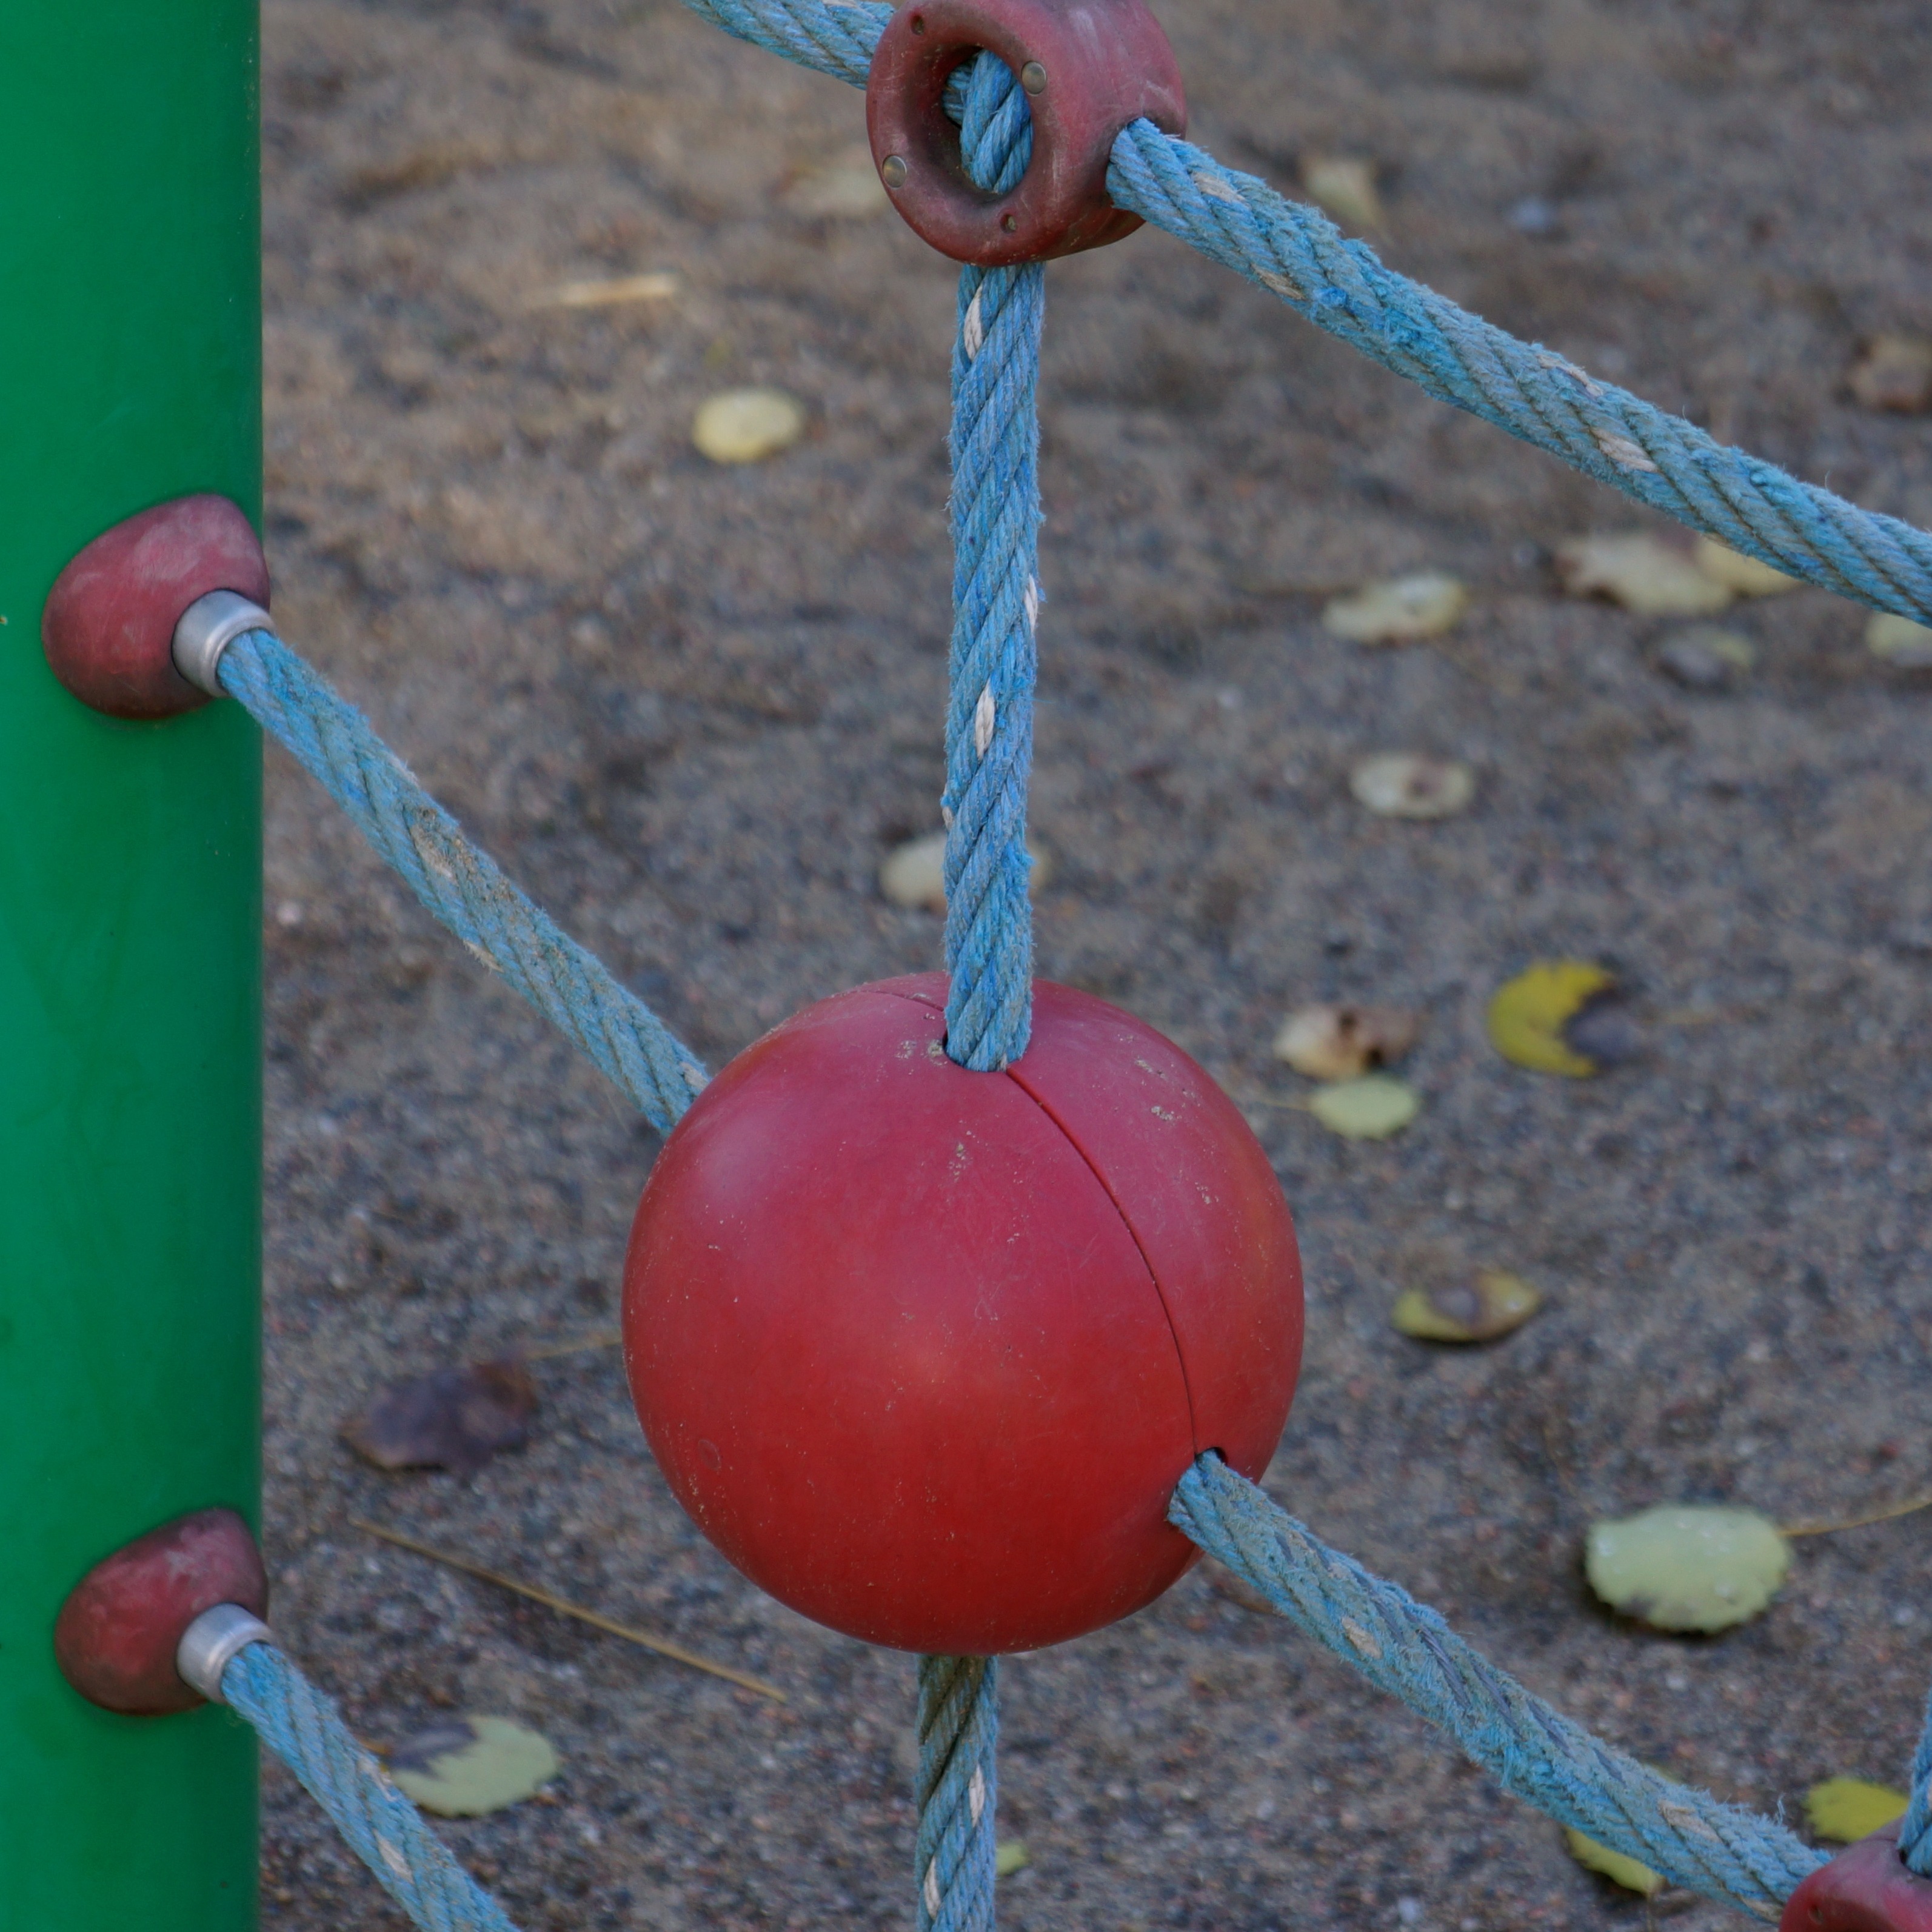
rope, plant, leaf, ring, flower, food, green, red, produce, blue, playground, ball, flowering plant, for children, climbing frame